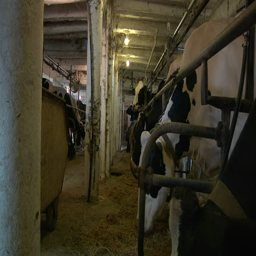
cows on a dairy farm